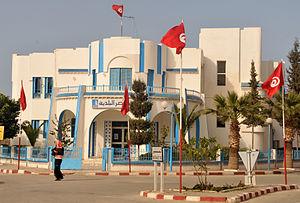
Hotel de ville de Sayada dans le gouvernorat de Monastir, Tunisie
Sayada est une ville côtière de l’est de la Tunisie située à une quinzaine de kilomètres au sud de Monastir.
La municipalité ou commune urbaine en Tunisie est un territoire de plusieurs centaines d'hectares incluant des espaces urbains et ruraux organisés en général autour d'une ville principale. En 2016, 350 municipalités sont recensées par l'Institut national de la statistique, c'est-à-dire des « parties du territoire bien délimitées, érigées en tant que telle par un décret qui les soumet à la loi municipale et qui sont formées d'un ou plusieurs secteurs urbains ».